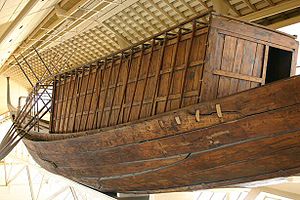
Keops skib
Keops skibet fra siden.
Keops båd eller Keops skib er et søfartøj, som ved et tilfælde blev fundet i 1954 og lå som et fuldt intakt samlesæt i 1224 stykker ved Giza-pyramidekomplekset i et lukket stenrum ved foden af en af pyramiderne. Keops skib er 43,6 meter langt og 5,9 meter bredt og er ca. 4.500 år gammel. Stykkerne har parvise mærker, så man lettere kunne samle det. Dog tog det 13-14 år at samle det.